David Matthews (composer)

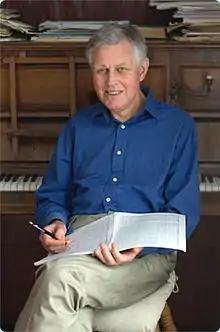
David Matthews

David Matthews (born 9 March 1943) is an English composer of mainly orchestral, chamber, vocal and piano works.